Amina Atakhanova

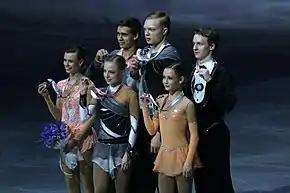
Atakhanova/Spiridonov at the 2015–16 Junior Grand Prix Final pairs' medal ceremony

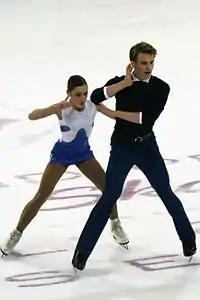
Atakhanova/Spiridonov at the 2016−17 Junior Grand Prix Final.

"Small medals for short and free programs awarded only at ISU Championships."